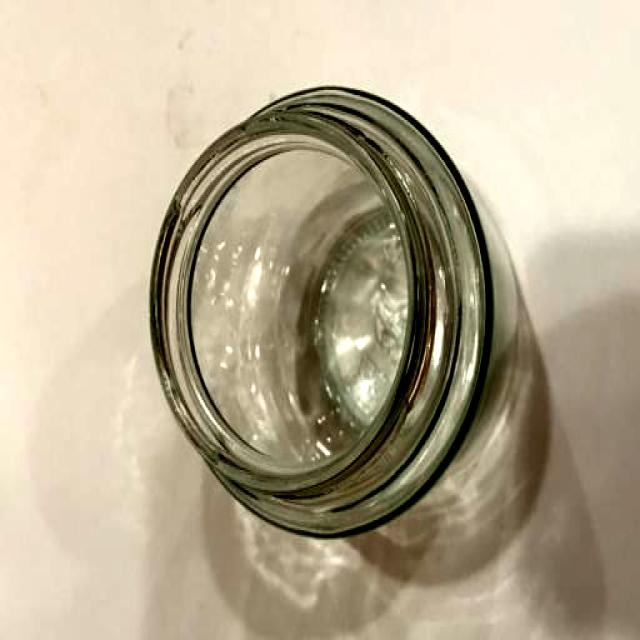
Label: Glass